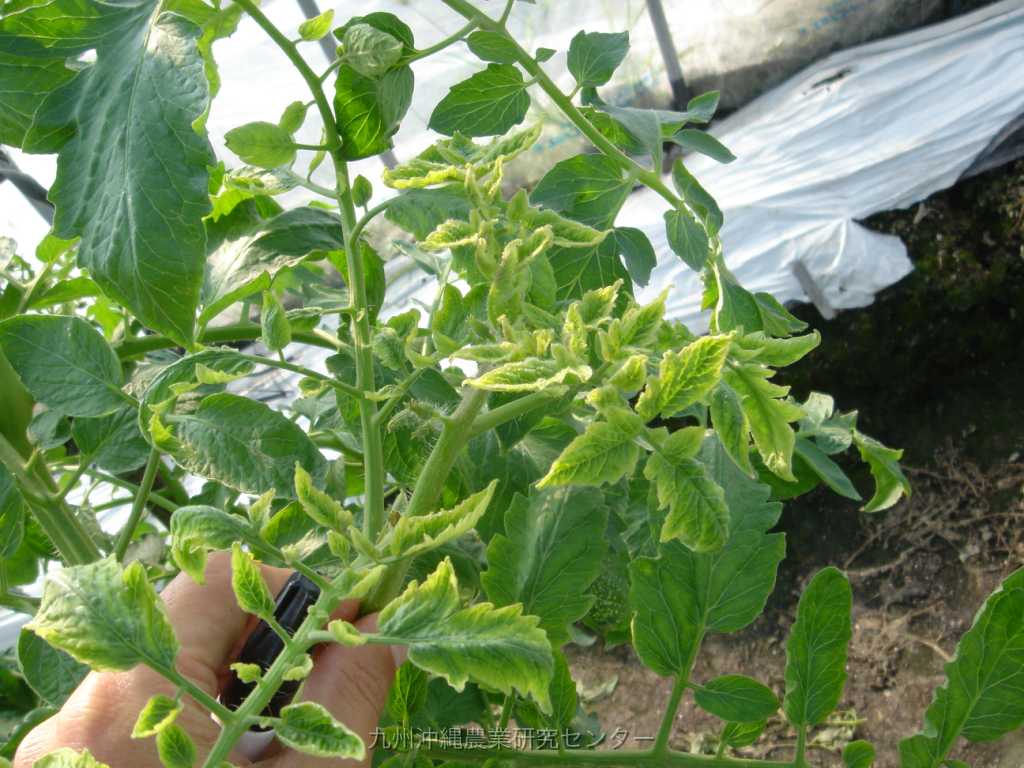
Labels: Tomato leaf yellow virus, Tomato leaf yellow virus, Tomato leaf yellow virus, Tomato leaf yellow virus, Tomato leaf yellow virus, Tomato leaf yellow virus, Tomato leaf yellow virus, Tomato leaf yellow virus, Tomato leaf yellow virus, Tomato leaf yellow virus